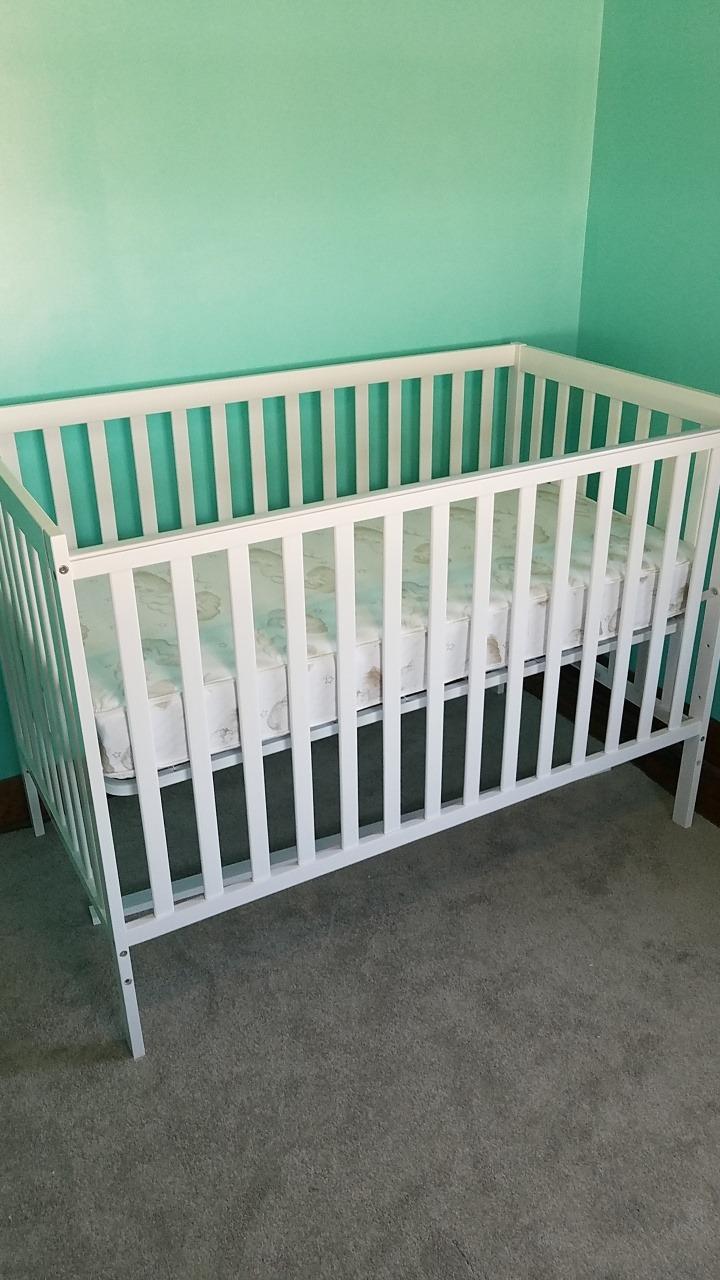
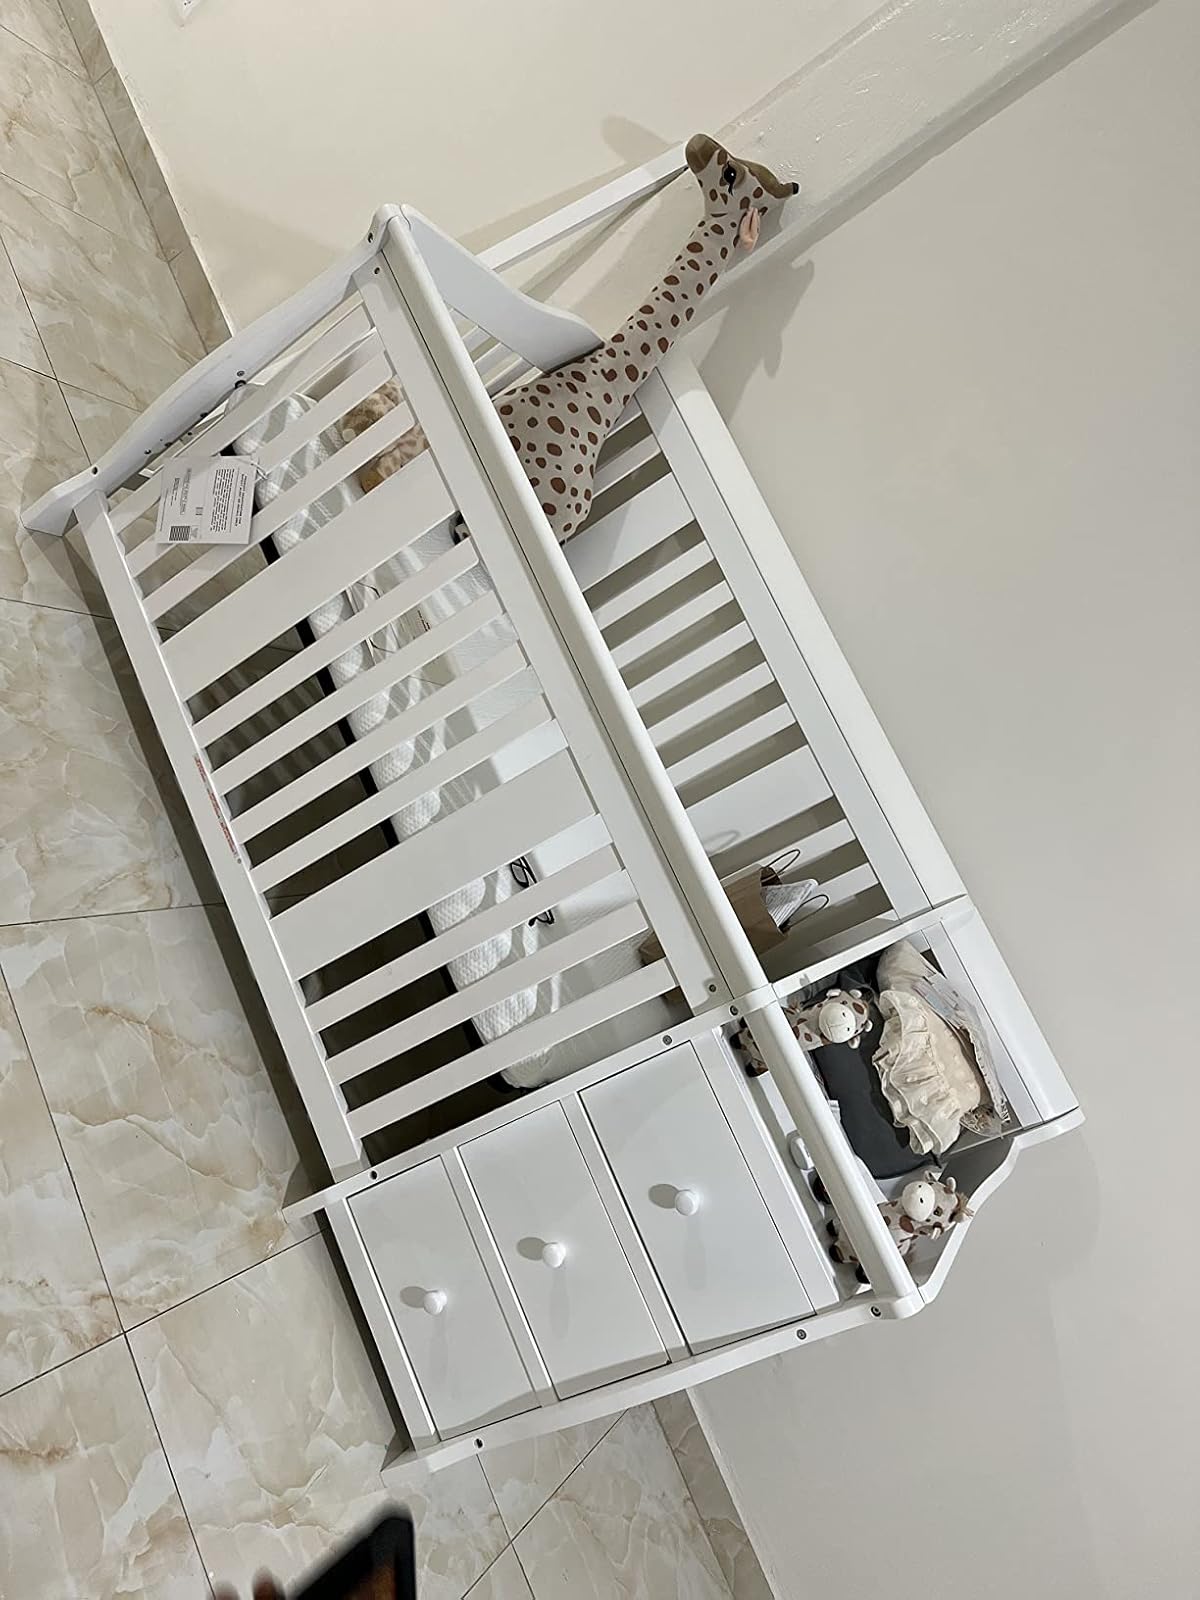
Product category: products_crib
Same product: no